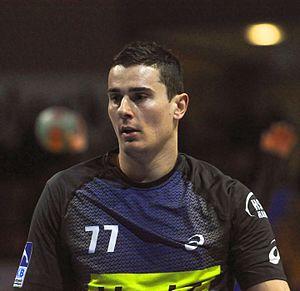
Žarko Marković, né le 1ᵉʳ juin 1986 à Cetinje, est un joueur de handball monténégrin évoluant au poste d'arrière droit. Il a été naturalisé qatarien afin d’intégrer l'équipe nationale du Qatar avec laquelle il devient vice-champion du monde en 2015. Il participe ensuite aux Jeux olympiques de 2016 mais en revanche pas au Championnat du monde 2017.